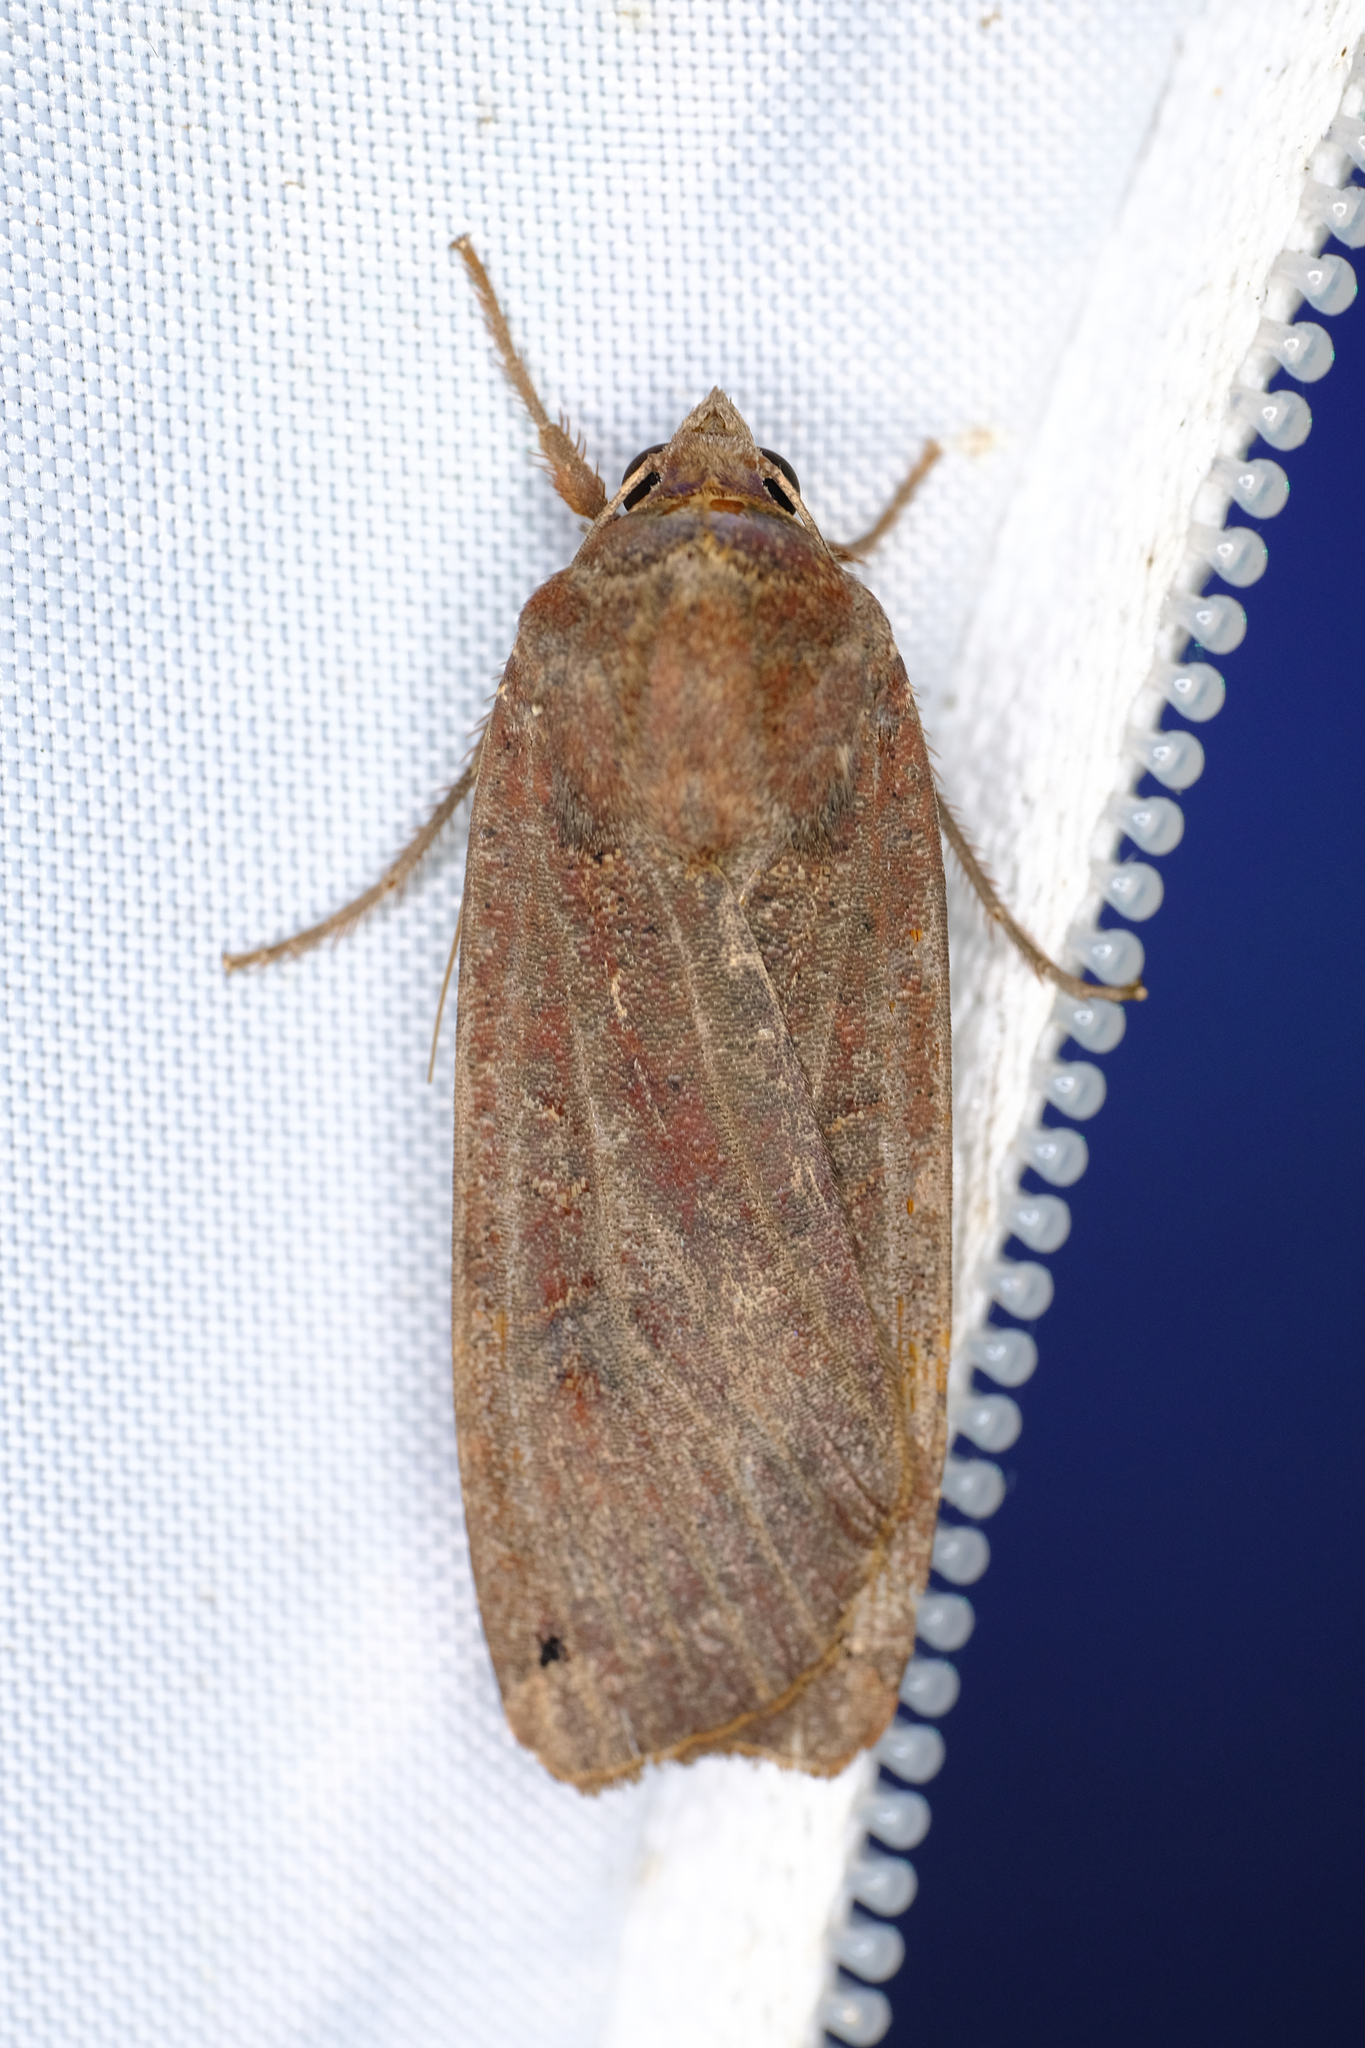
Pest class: cutworms